Mussel

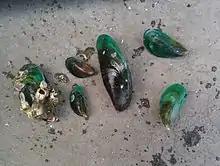
The Asian green mussel, "Perna viridis", gathered in Chonburi Province, Thailand

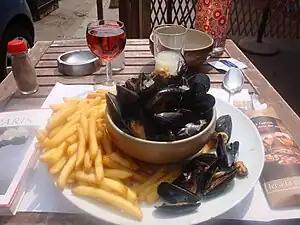
Moules-frites

Humans have used mussels as food for thousands of years. About 17 species are edible, of which the most commonly eaten are "Mytilus edulis, M. galloprovincialis, M. trossulus" and "Perna canaliculus". Although freshwater mussels are edible, today they are widely considered unpalatable and are rarely consumed. Freshwater mussels were once eaten extensively by native peoples of North America and some still do today.